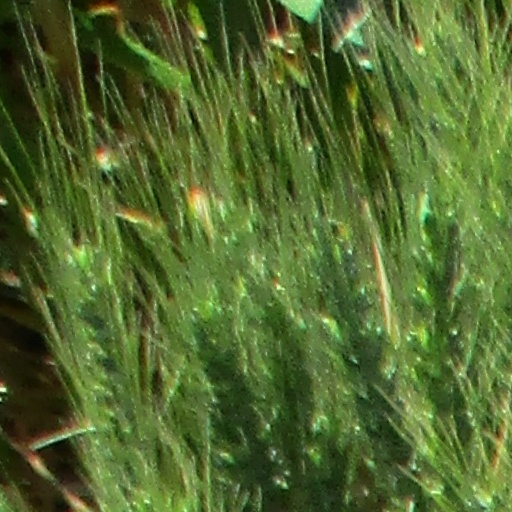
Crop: wheat